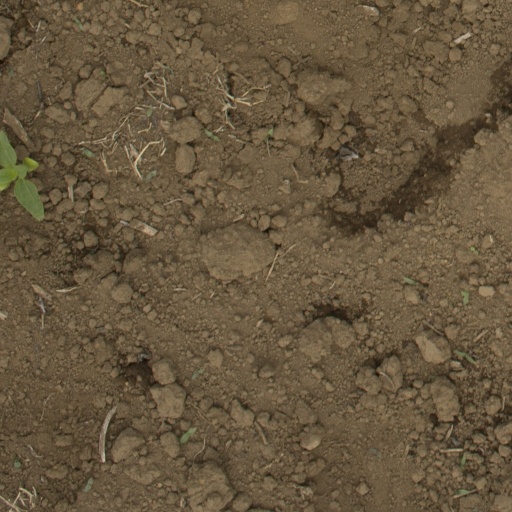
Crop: Jerusalem artichoke